New York Giants (baseball)

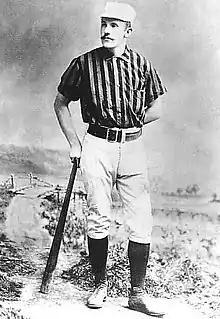
John Montgomery Ward

In Game 1 of the 1954 World Series at the Polo Grounds against the Cleveland Indians, Willie Mays made "The Catch," a dramatic over-the-shoulder catch of a fly ball by Vic Wertz after sprinting with his back to the plate on a dead run to deepest center field. At the time the game was tied 2–2 in the eighth inning, with men on first and second and nobody out. Mays caught the ball from the plate, whirled and threw the ball to the infield, keeping the lead runner, Larry Doby, from scoring. Doby advanced to third on the play, and then new pitcher Marv Grissom walked Dale Mitchell to load the bases. Grissom then struck out Dave Pope looking and got Jim Hegan to fly out to left fielder Monte Irvin to end the inning.